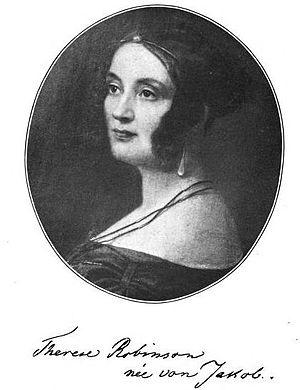
Thérèse Albertine Luise von Jakob Robinson est une écrivaine, linguiste et traductrice américaine d'origine allemande. Elle publie également sous le pseudonyme de Talvj, un sigle formé à partir des initiales de son nom de naissance.